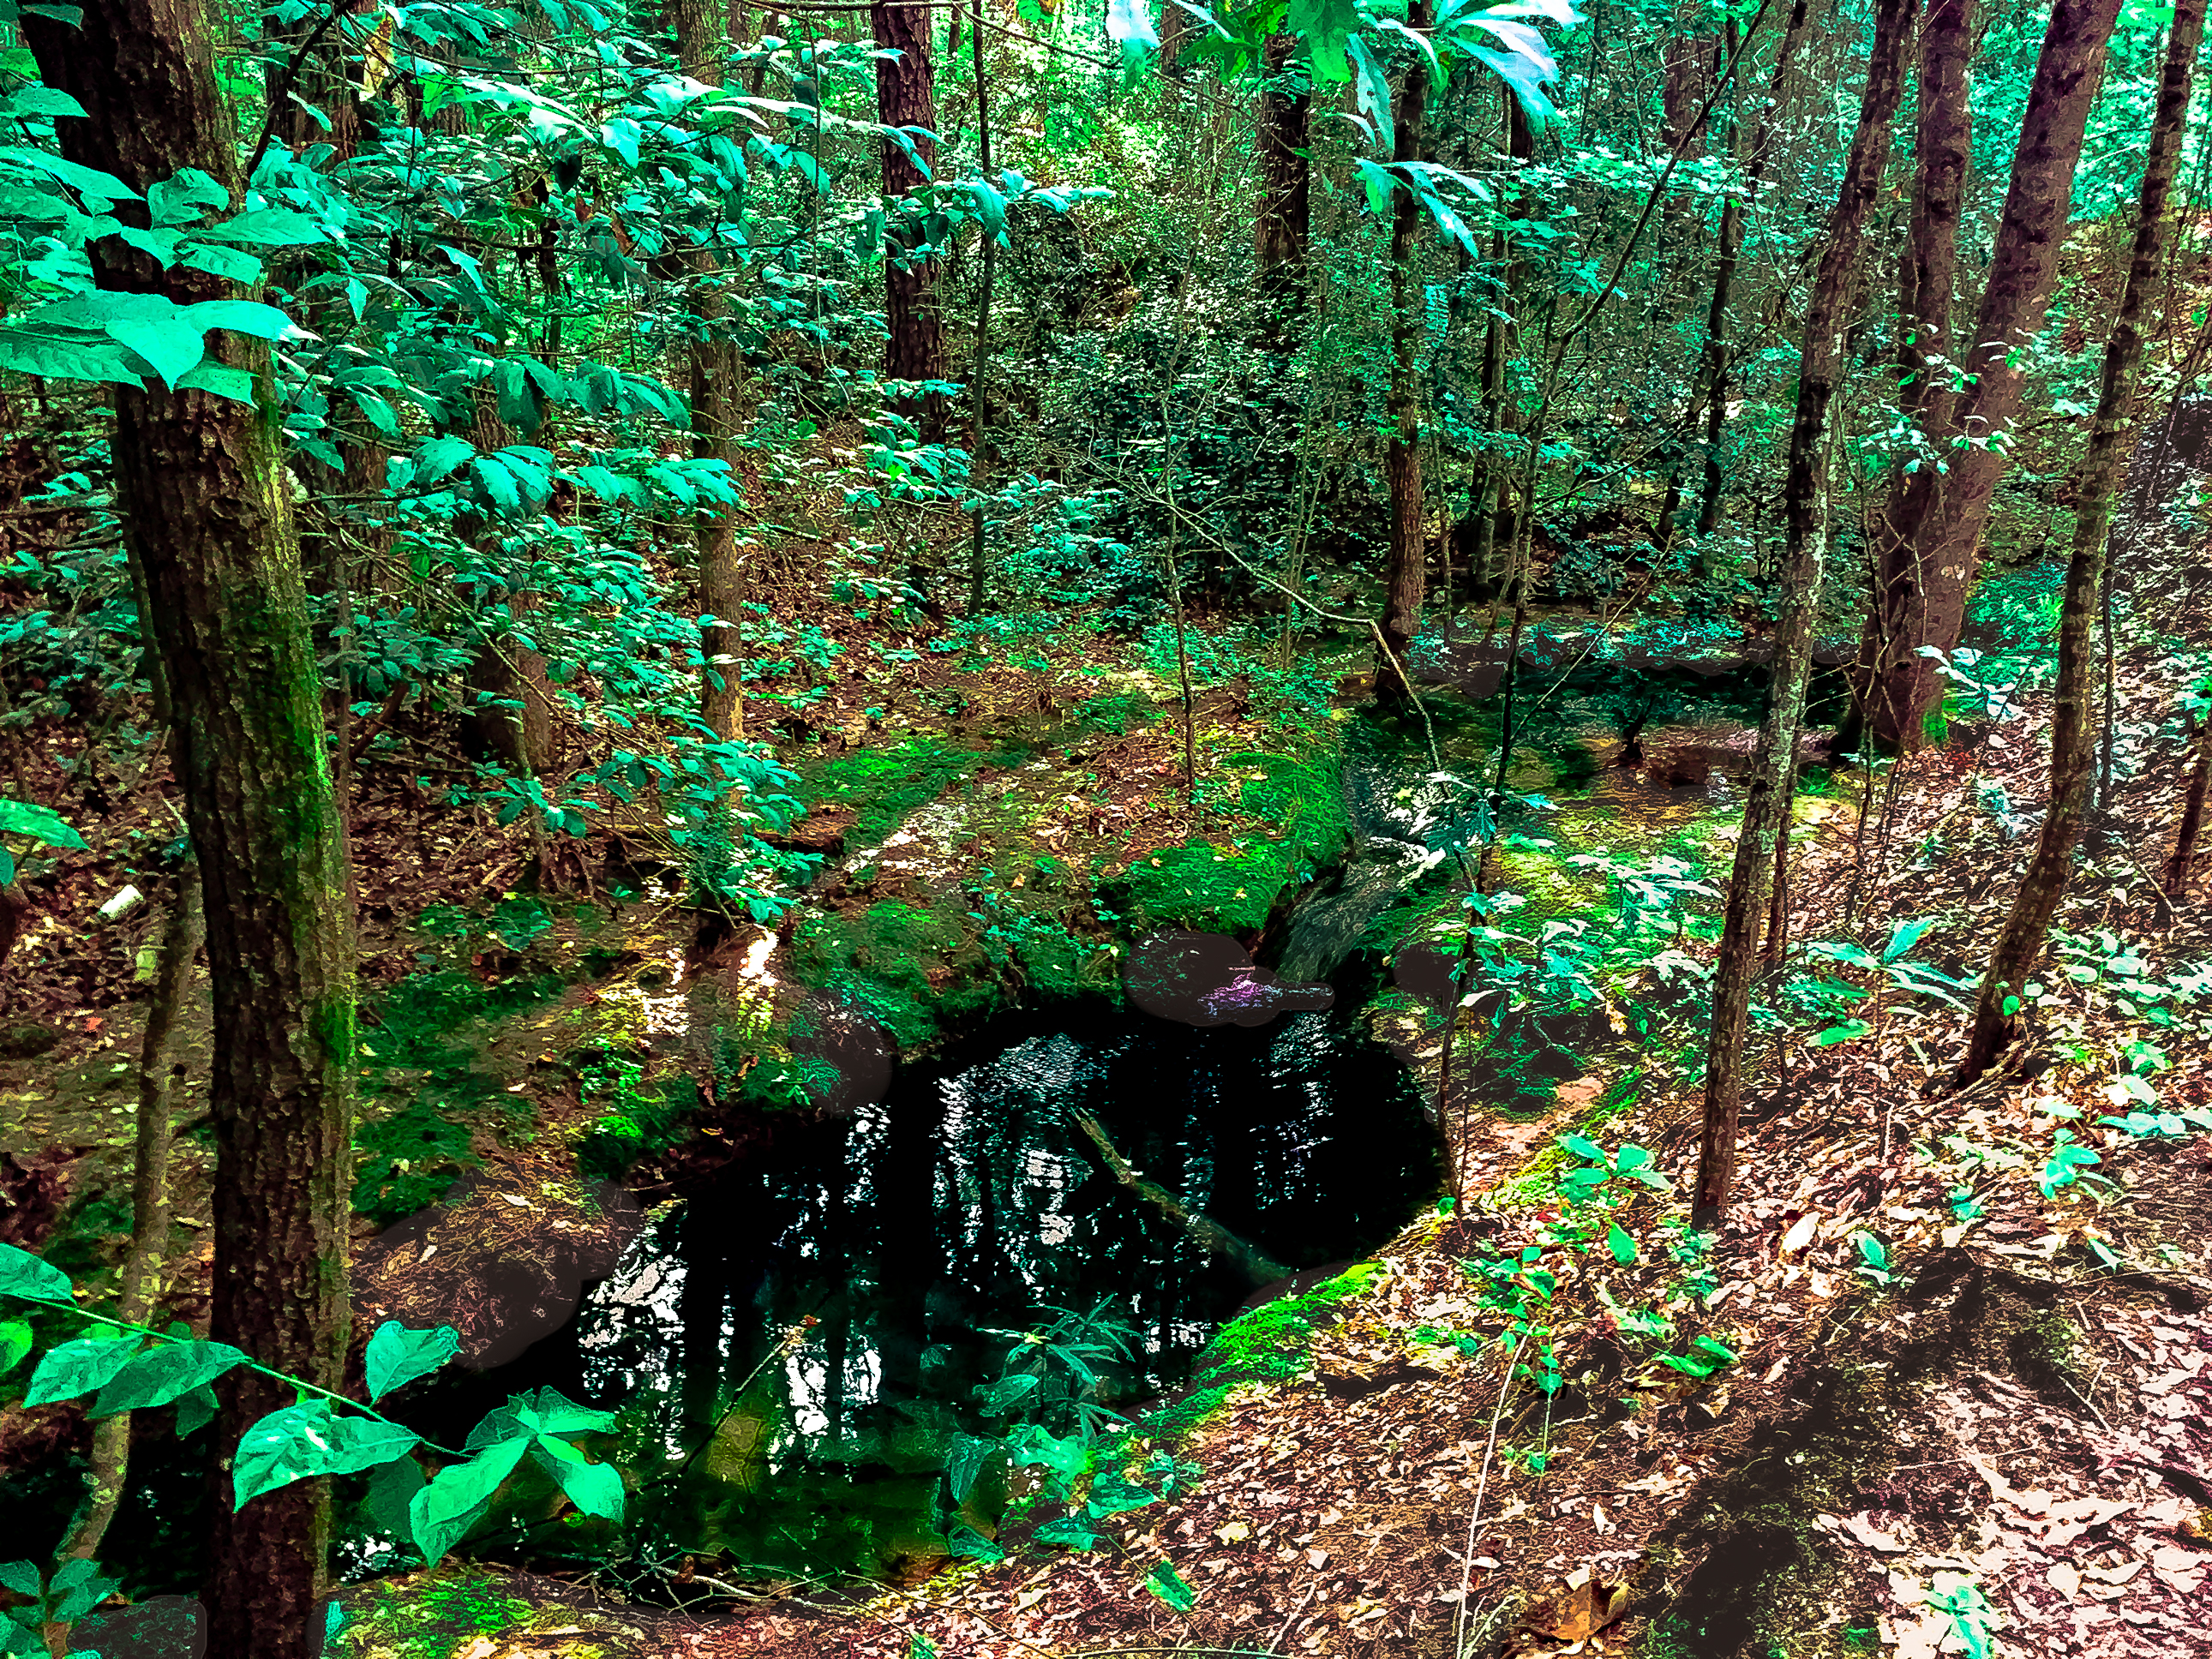
outdoors, landscape, nature, forest, vegetation, green, natural environment, tree, nature reserve, jungle, old growth forest, Northern hardwood forest, woodland, valdivian temperate rain forest, leaf, rainforest, natural landscape, biome, tropical and subtropical coniferous forests, temperate broadleaf and mixed forest, plant, state park, woody plant, trail, riparian forest, temperate coniferous forest, terrestrial plant, deciduous, plant community, spruce fir forest, trunk, national park, rock, vascular plant, grove